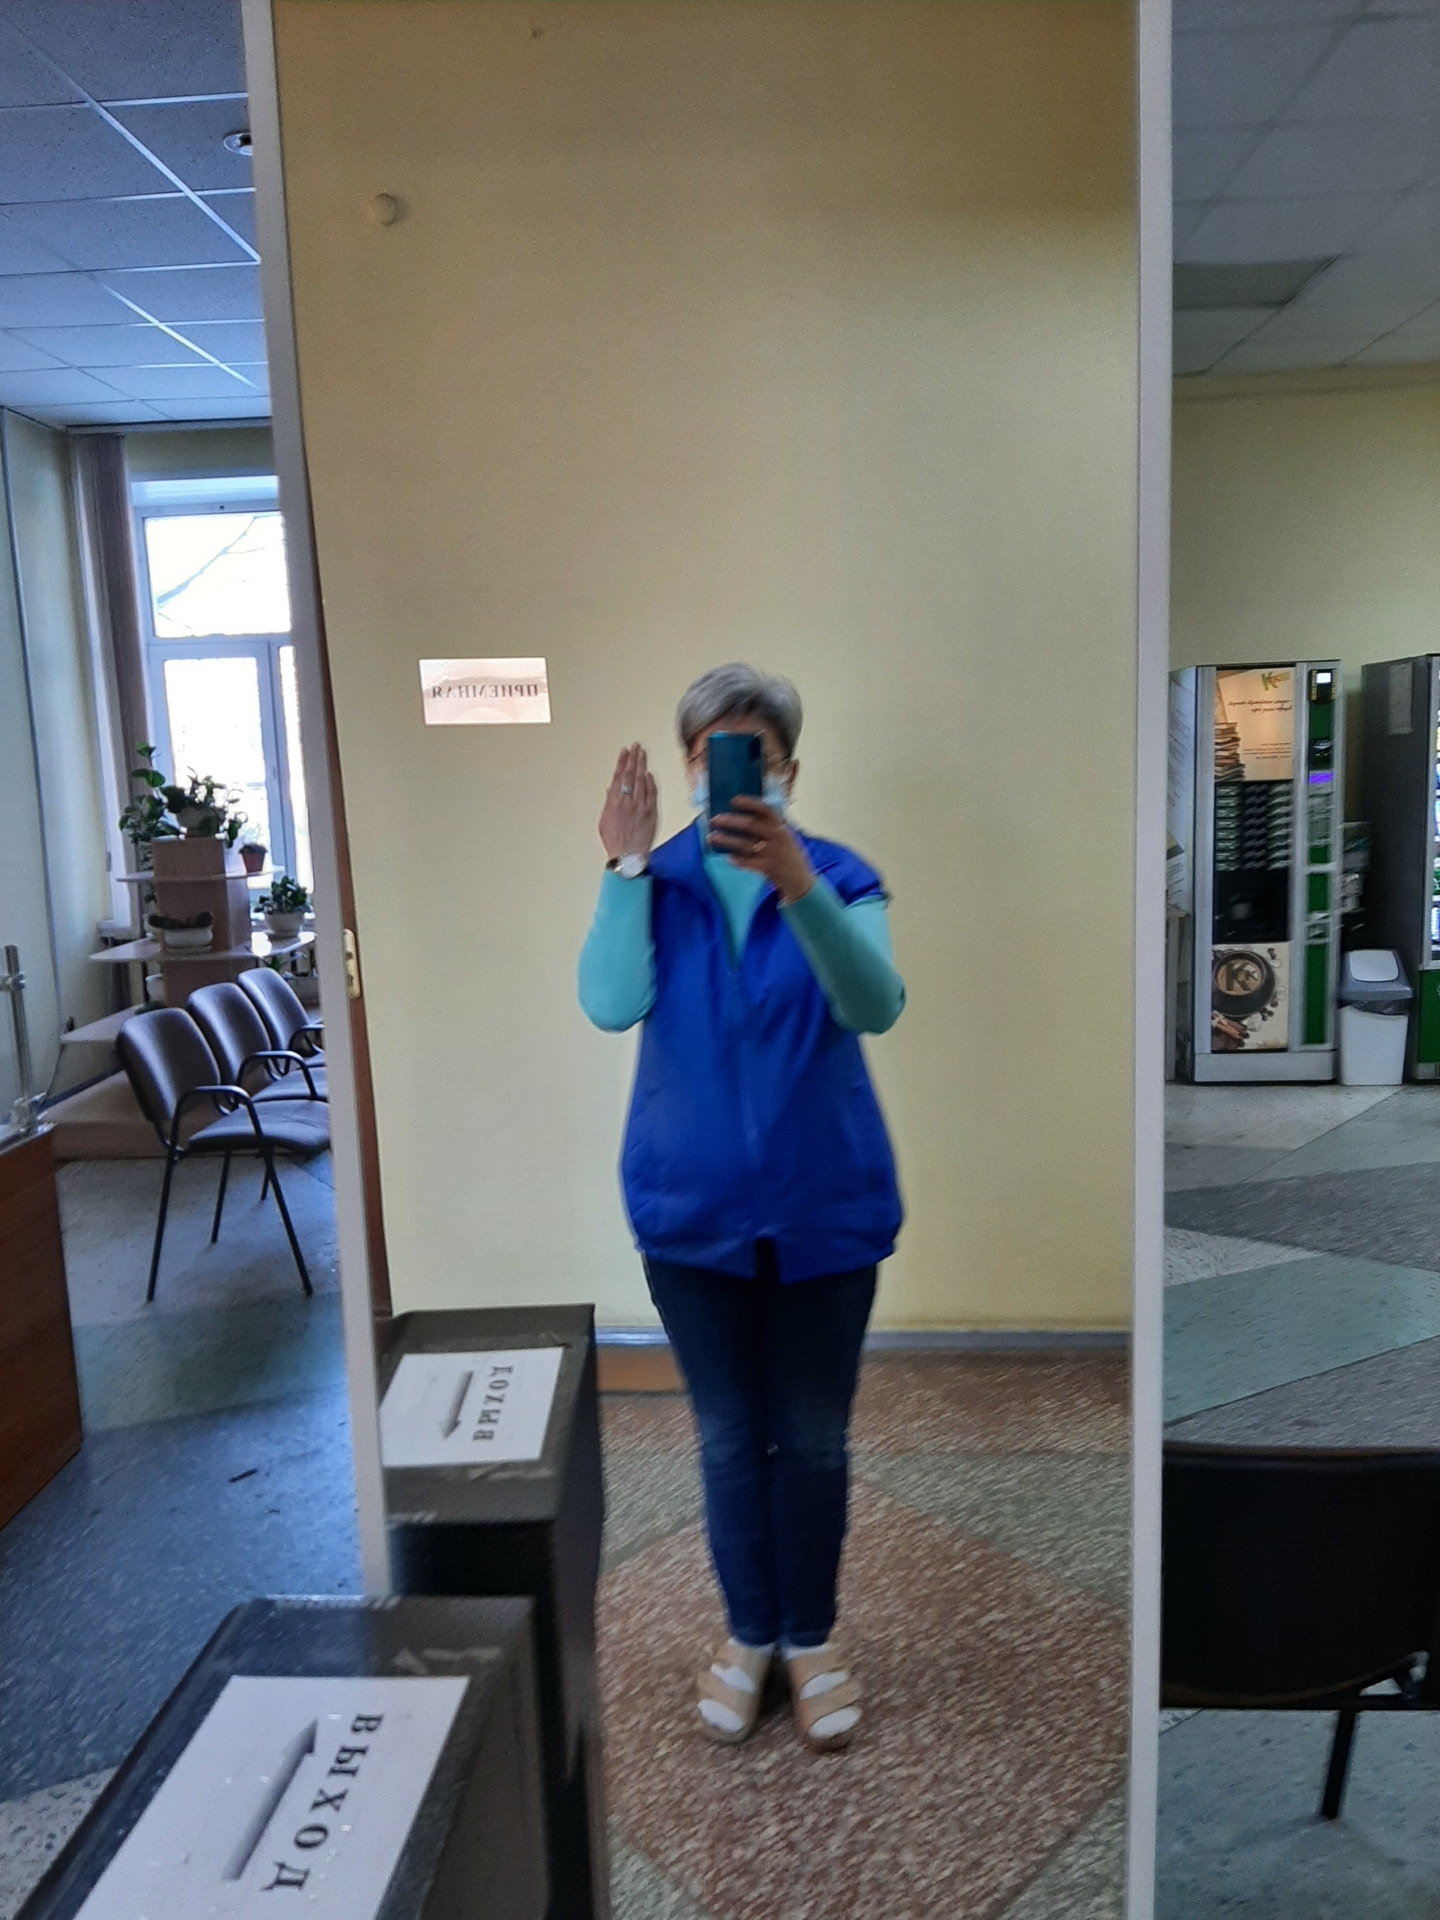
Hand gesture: stop_inverted